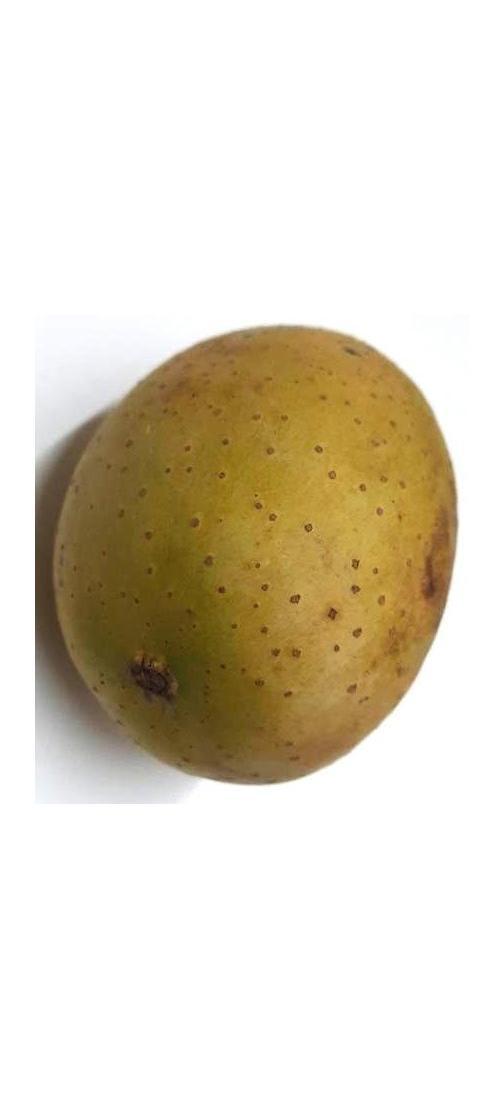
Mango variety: Gourmoti